Sugar Hill Historic District (Detroit)

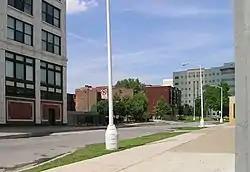
Garfield Street, looking east from Woodward. The building to the left is the Garfield Building; the John Dingell Detroit Veterans' Administration Hospital is in the background, and the Garfield Manor Apartments in the center.

The Sugar Hill Historic District is a historic district in Detroit, Michigan. It contains 14 structures located along three streets: East Forest, Garfield, and East Canfield, between Woodward Avenue on the west and John R. on the east. The district was listed on the National Register of Historic Places in 2003.